Kent Air Ambulance

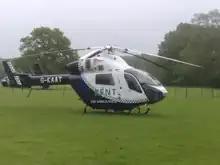
Kent Air Ambulance on a sortie in neighbouring Sussex

The Kent Air Ambulance was an organisation providing emergency medical services through the provision of a helicopter air ambulance covering the county of Kent in South East England. The helicopter was funded by the Kent Air Ambulance Trust (under the operating name of the Kent Air Ambulance Fund), which was a registered charity, raising money from public and private donations in excess of £4m every year between Kent, Sussex and Surrey. In June 2007, the service extended it areas of operation to Surrey and Sussex requiring an additional helicopter. It now operates as Air Ambulance Kent Surrey Sussex.